2008–09 Chicago Blackhawks season

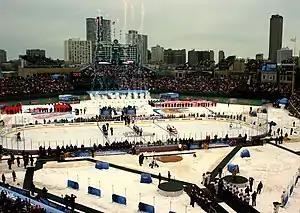
The 2009 NHL Winter Classic at Wrigley Field.

The Chicago Blackhawks opened the season against the New York Rangers at Madison Square Garden on October 10, 2008. After winning only one of their first four games, the Blackhawks fired head coach Denis Savard. Shortly afterwards, they promoted scout Joel Quenneville as his replacement. In 147 games as coach, Savard posted a 65–66–16 record.